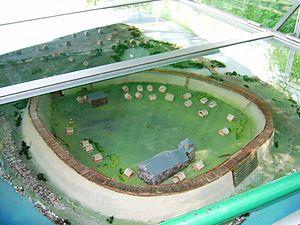
Le parc naturel du lac Lednica, est un parc naturel de Pologne, couvrant 7 650 hectares, qui a été créé en 1998.